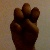
The image shows a hand gesture representing the letter 'E' in Indian Sign Language.